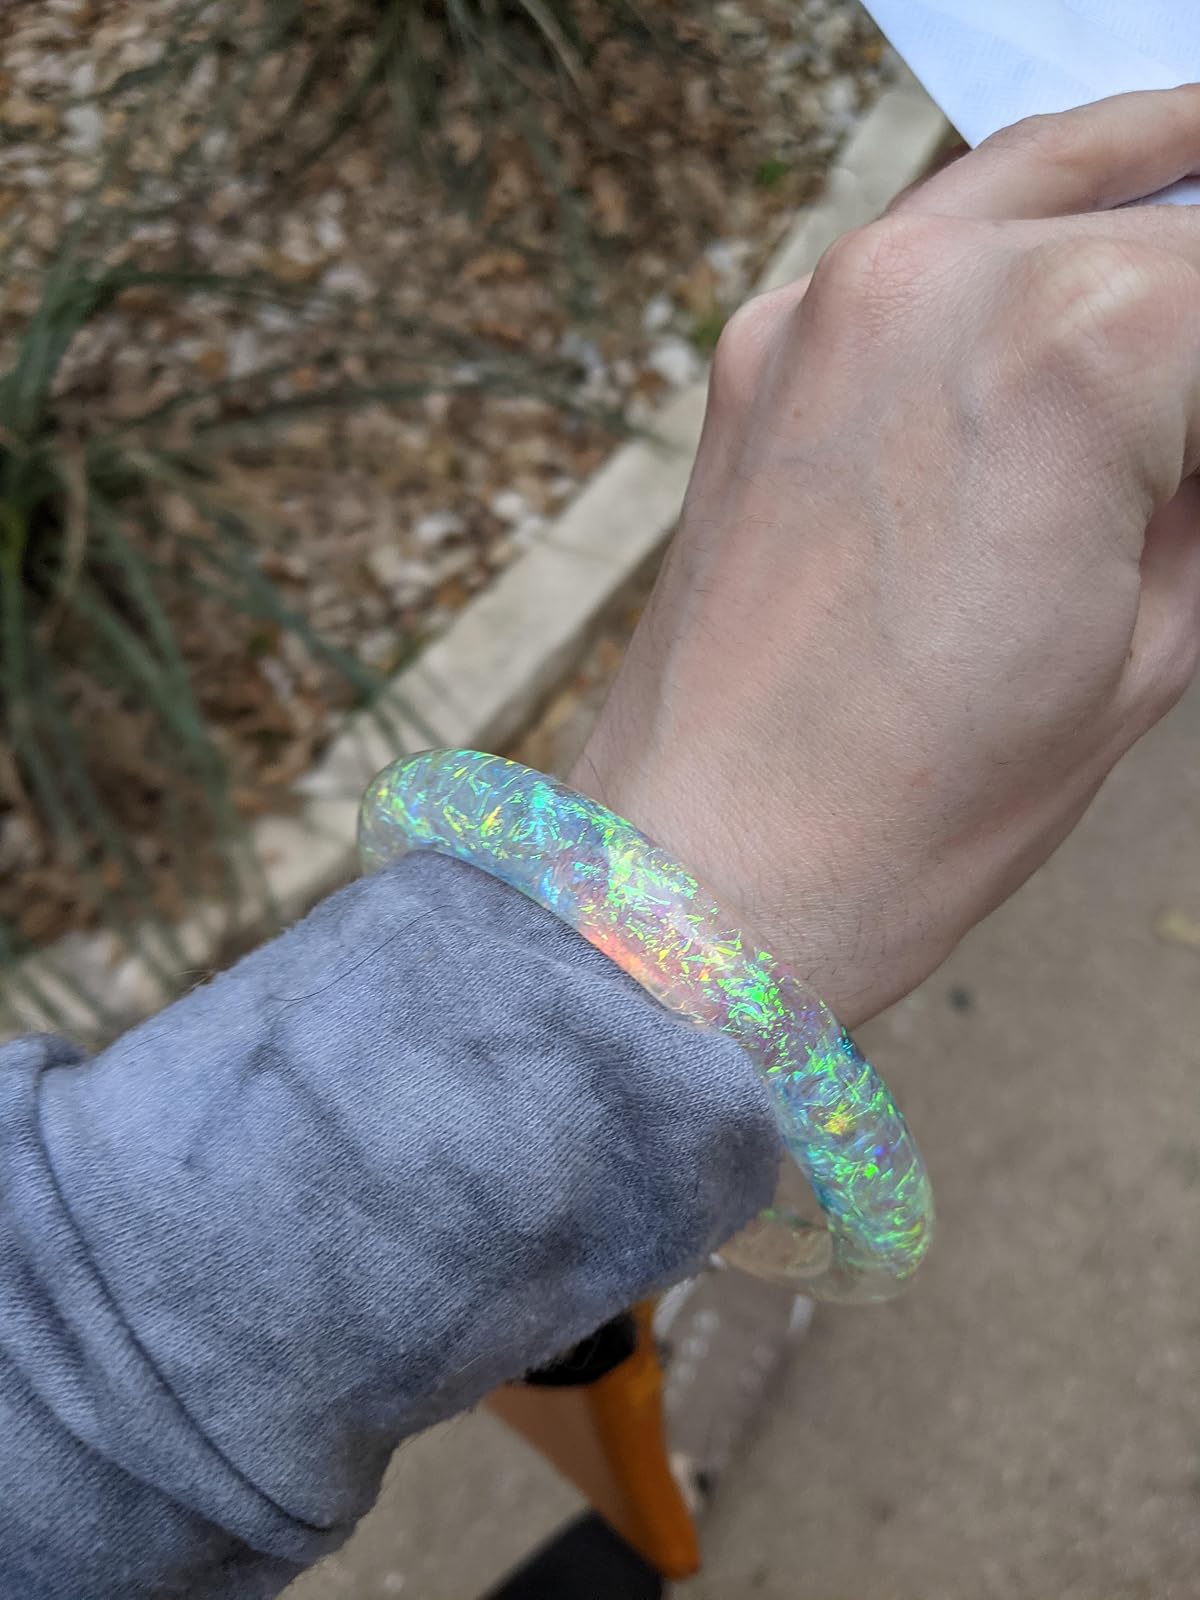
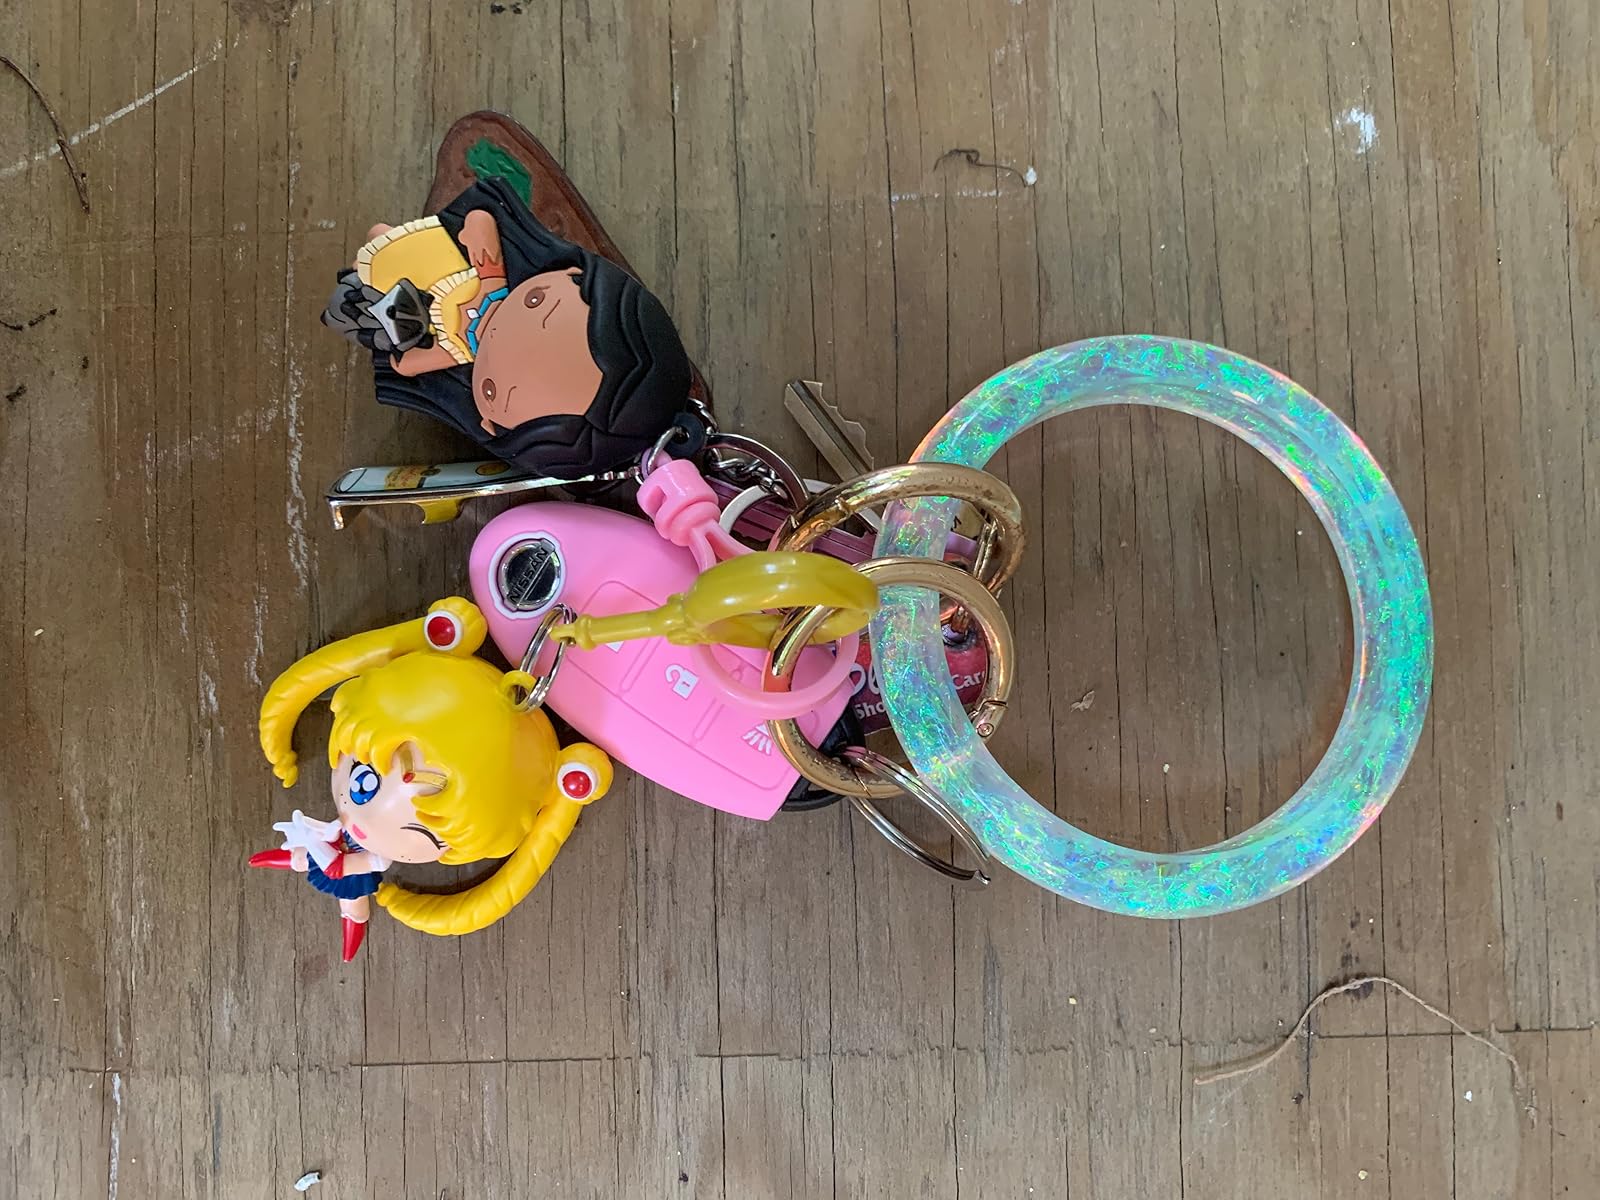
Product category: accessories_keychain
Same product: yes